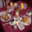
Label: table